Gigha

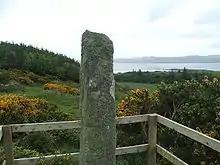
The Ogham stone

In the Early Historic Period The domain of the Cenél nGabraín appears to have been centred on Kintyre and Knapdale and may have included Arran, Jura and Gigha. The title king of Kintyre is used of a number of presumed kings of the Cenél nGabrain. This would have made Gigha part of Dalriada.